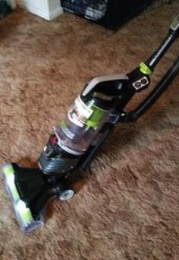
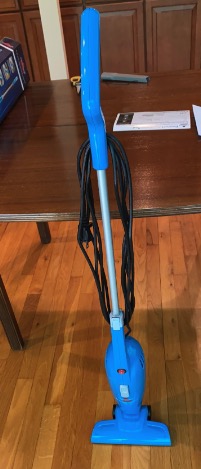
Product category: items_vacuum
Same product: no